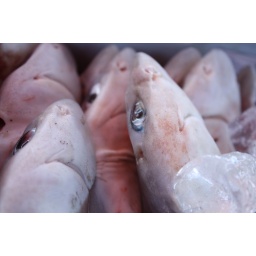
Yup, these are really dead sharks, for sale at the Sunday fish market in Marsaxlokk.